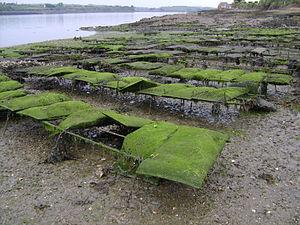
Logonna-Daoulas, élevage d'huîtres sur tables à la pointe du Château.JPG
Logonna-Daoulas [lɔgɔna daulas] est une commune française située dans le département du Finistère, en région Bretagne.